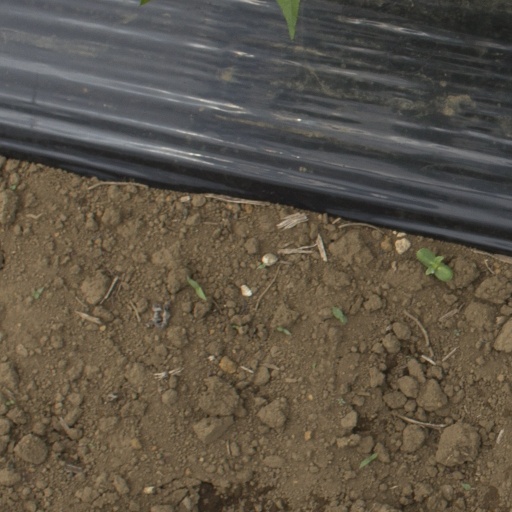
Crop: Jerusalem artichoke